Kurangu Bommai

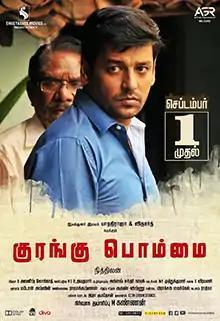
Theatrical release poster

Kurangu Bommai is a 2017 Indian Tamil-language crime thriller film, written and directed by Nithilan Saminathan in his directoral debut. The film stars Vidharth, Delna Davis, and Bharathiraja, while Elango Kumaravel and P. L. Thenappan play supporting roles. The music was composed by B. Ajaneesh Loknath with cinematography by Udhayakumar and editing by Abhinav Sunder Nayak. The film released on 1 September 2017 to positive reviews from critics. The film was remade in Kannada as "Ombattane Dikku".